Luigi Cagni

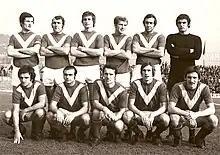
A formation of Brescia in the 1971-72 championship Cagni is the first in the lower right corner.

Luigi "Gigi" Cagni (born 14 June 1950 in Brescia) is an Italian former football player, who played as a defender. He most recently served head coach of Brescia in the Serie B league in the final weeks of the 2016–17 Serie B season.